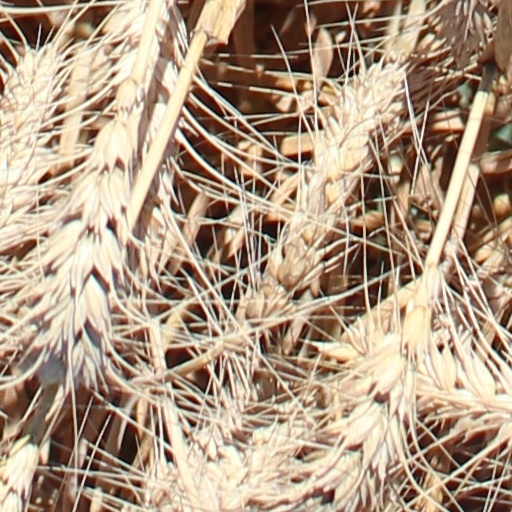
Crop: wheat